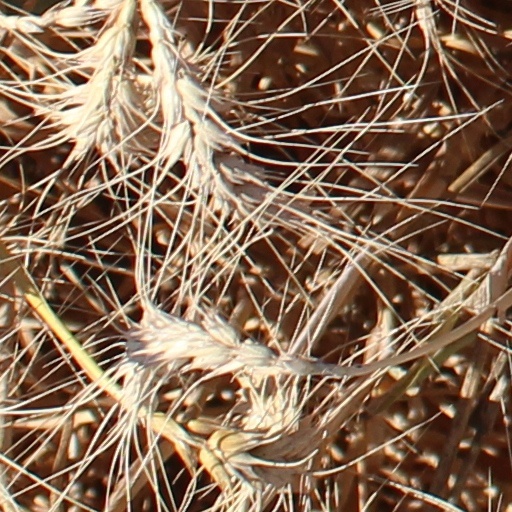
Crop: wheat